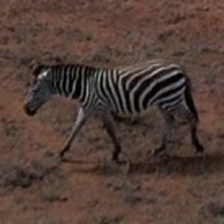
Pose orientation: left